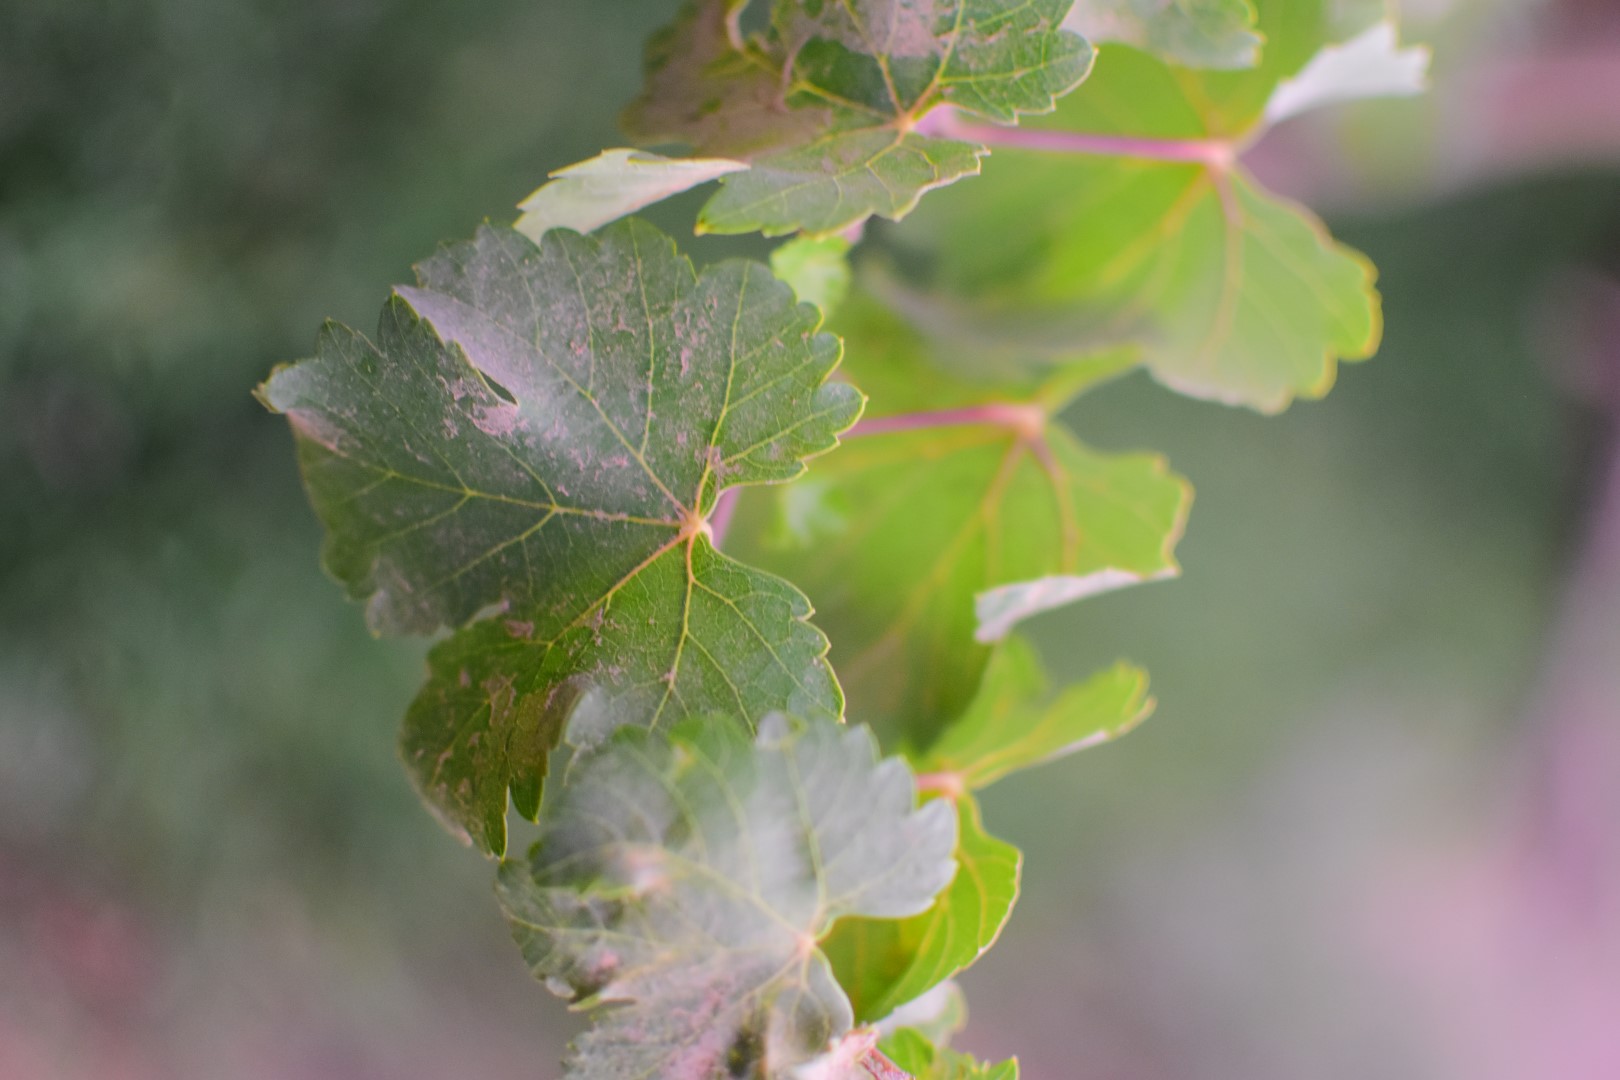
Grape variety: Shdah